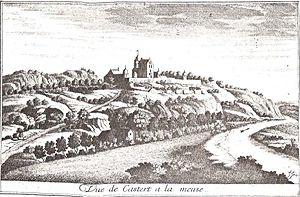
Château Caestert, Belgique